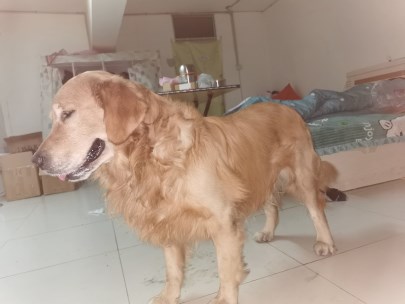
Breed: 5355-n000126-golden_retriever